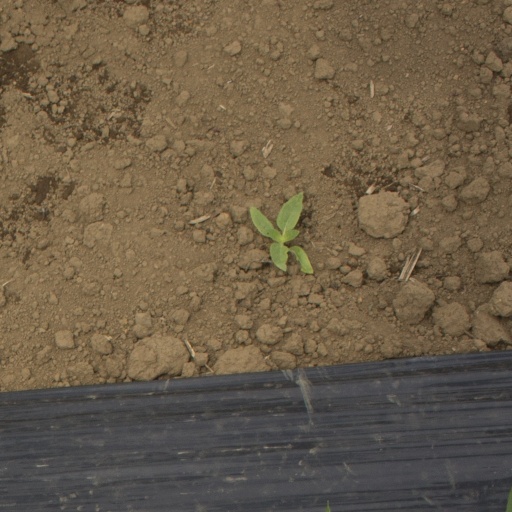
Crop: Jerusalem artichoke